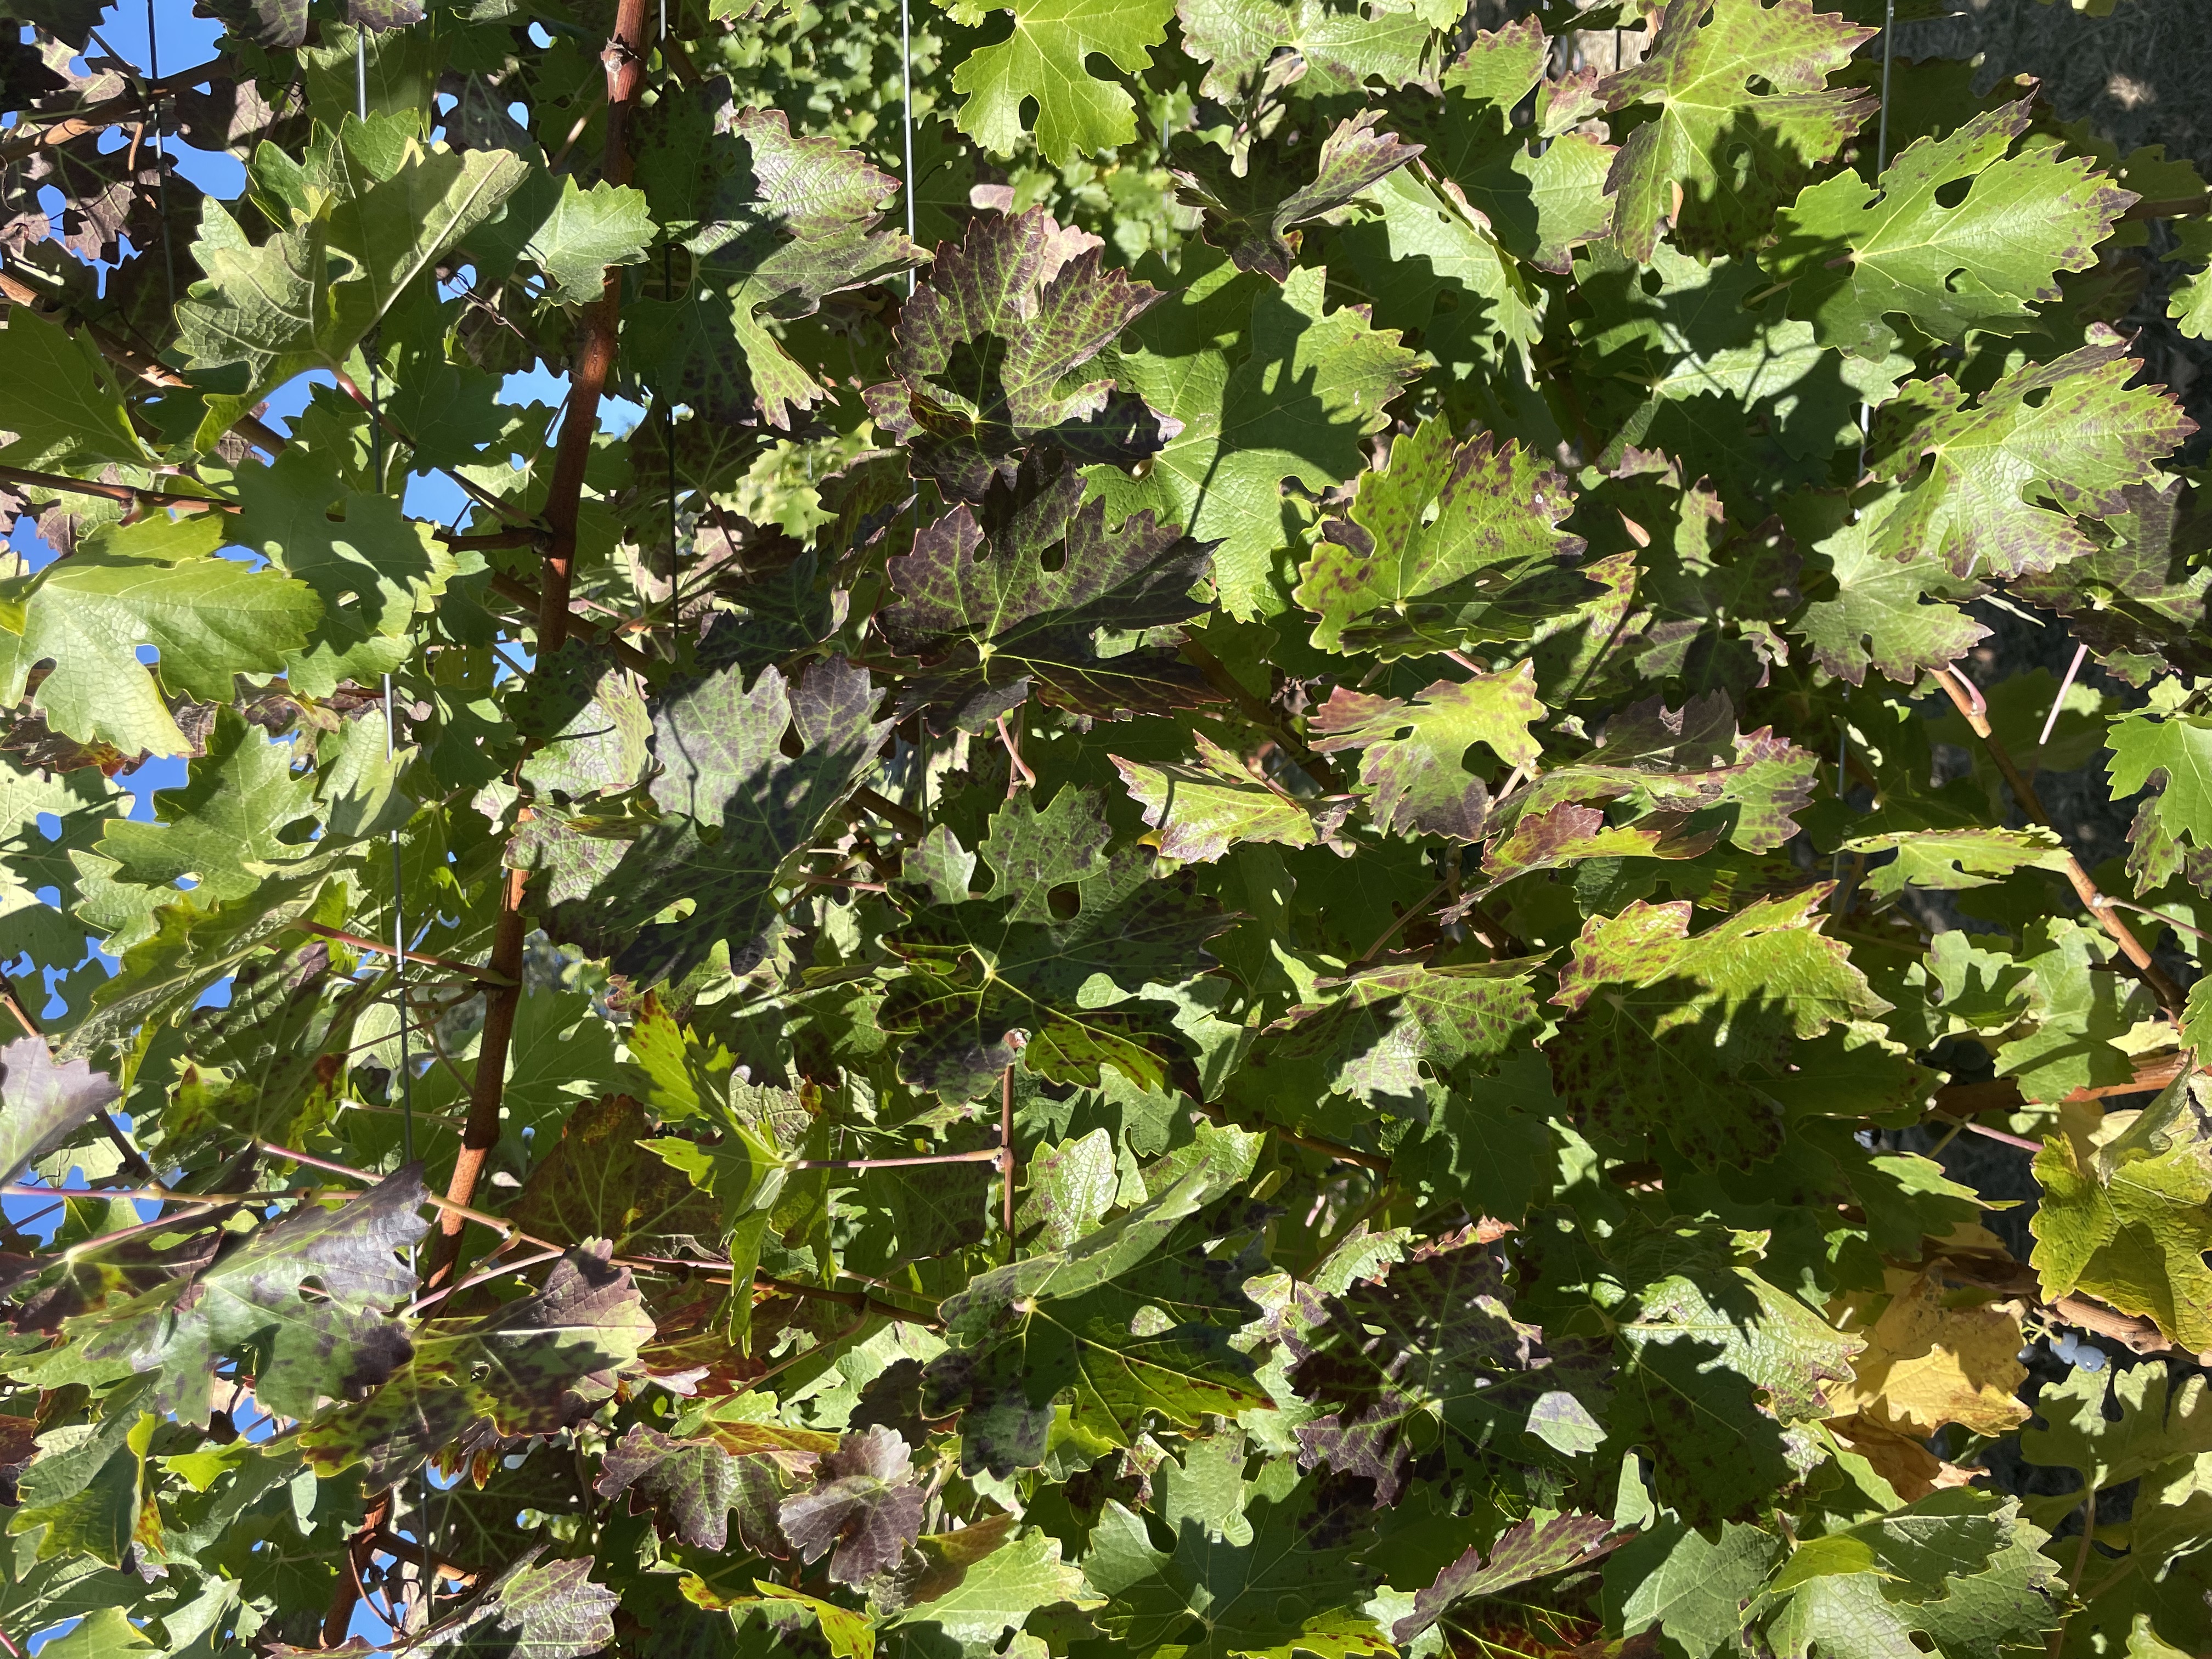
Label: Leafroll 3